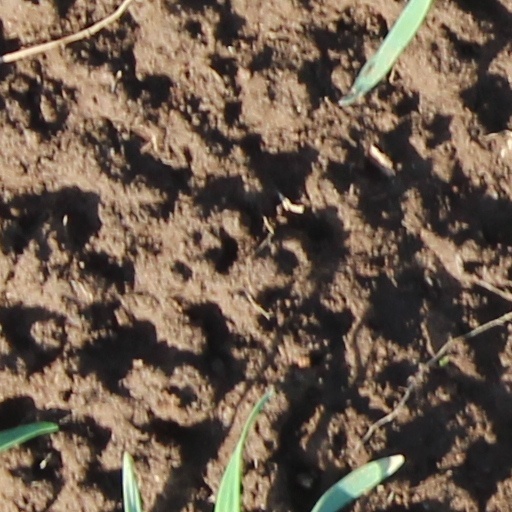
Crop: wheat